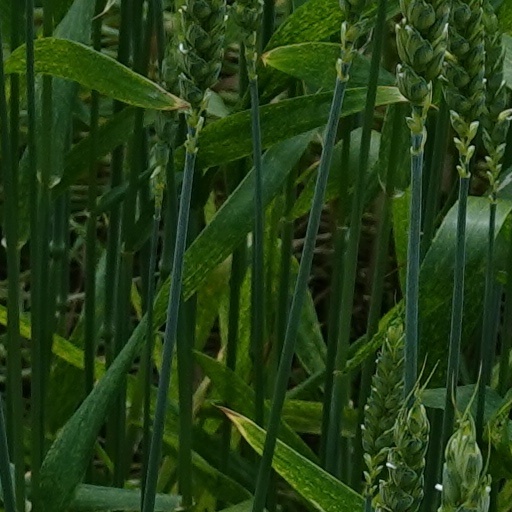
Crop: wheat